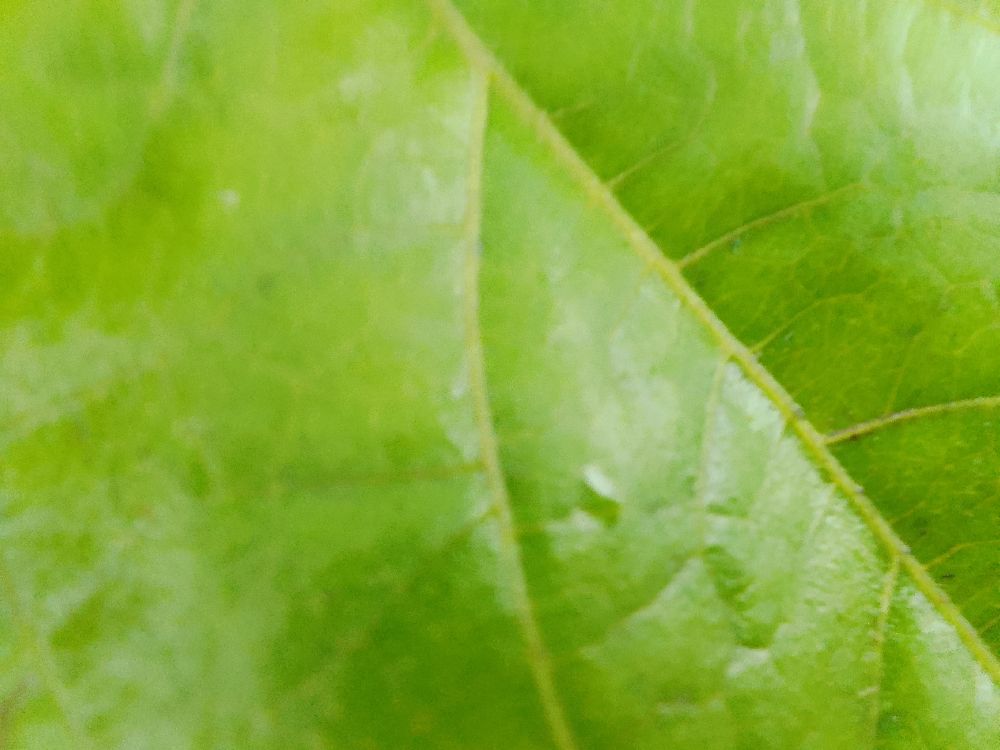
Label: healthy